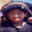
Label: girl